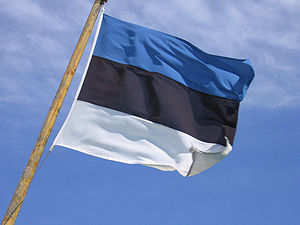
Estlands flag / Flagning
Estlands flag
Estlands flag er en trikolore med farverne blå, sort og hvid, hvilket afspejles i flagets estiske navn: sinimustvalge.